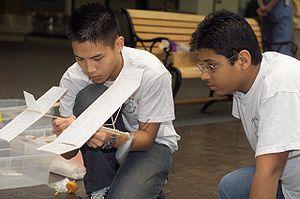
Indoor est un terme qui désigne les modèles réduits qui évoluent dans un espace fermé comme un gymnase. Les modèles réduits sont souvent très légers et propulsés par un moteur électrique. Le vol indoor est une partie importante de l'aéromodélisme depuis les avancées technologiques en matière de miniaturisation. De petits hélicoptères comme le Picoo Z ou le Micro 47G sont capables de voler dans un espace plus réduit comme une maison ou un appartement.